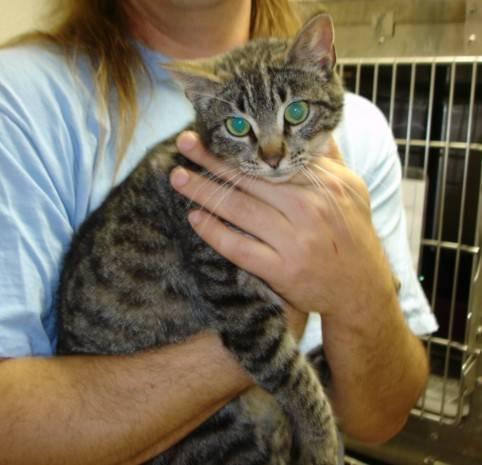
cat